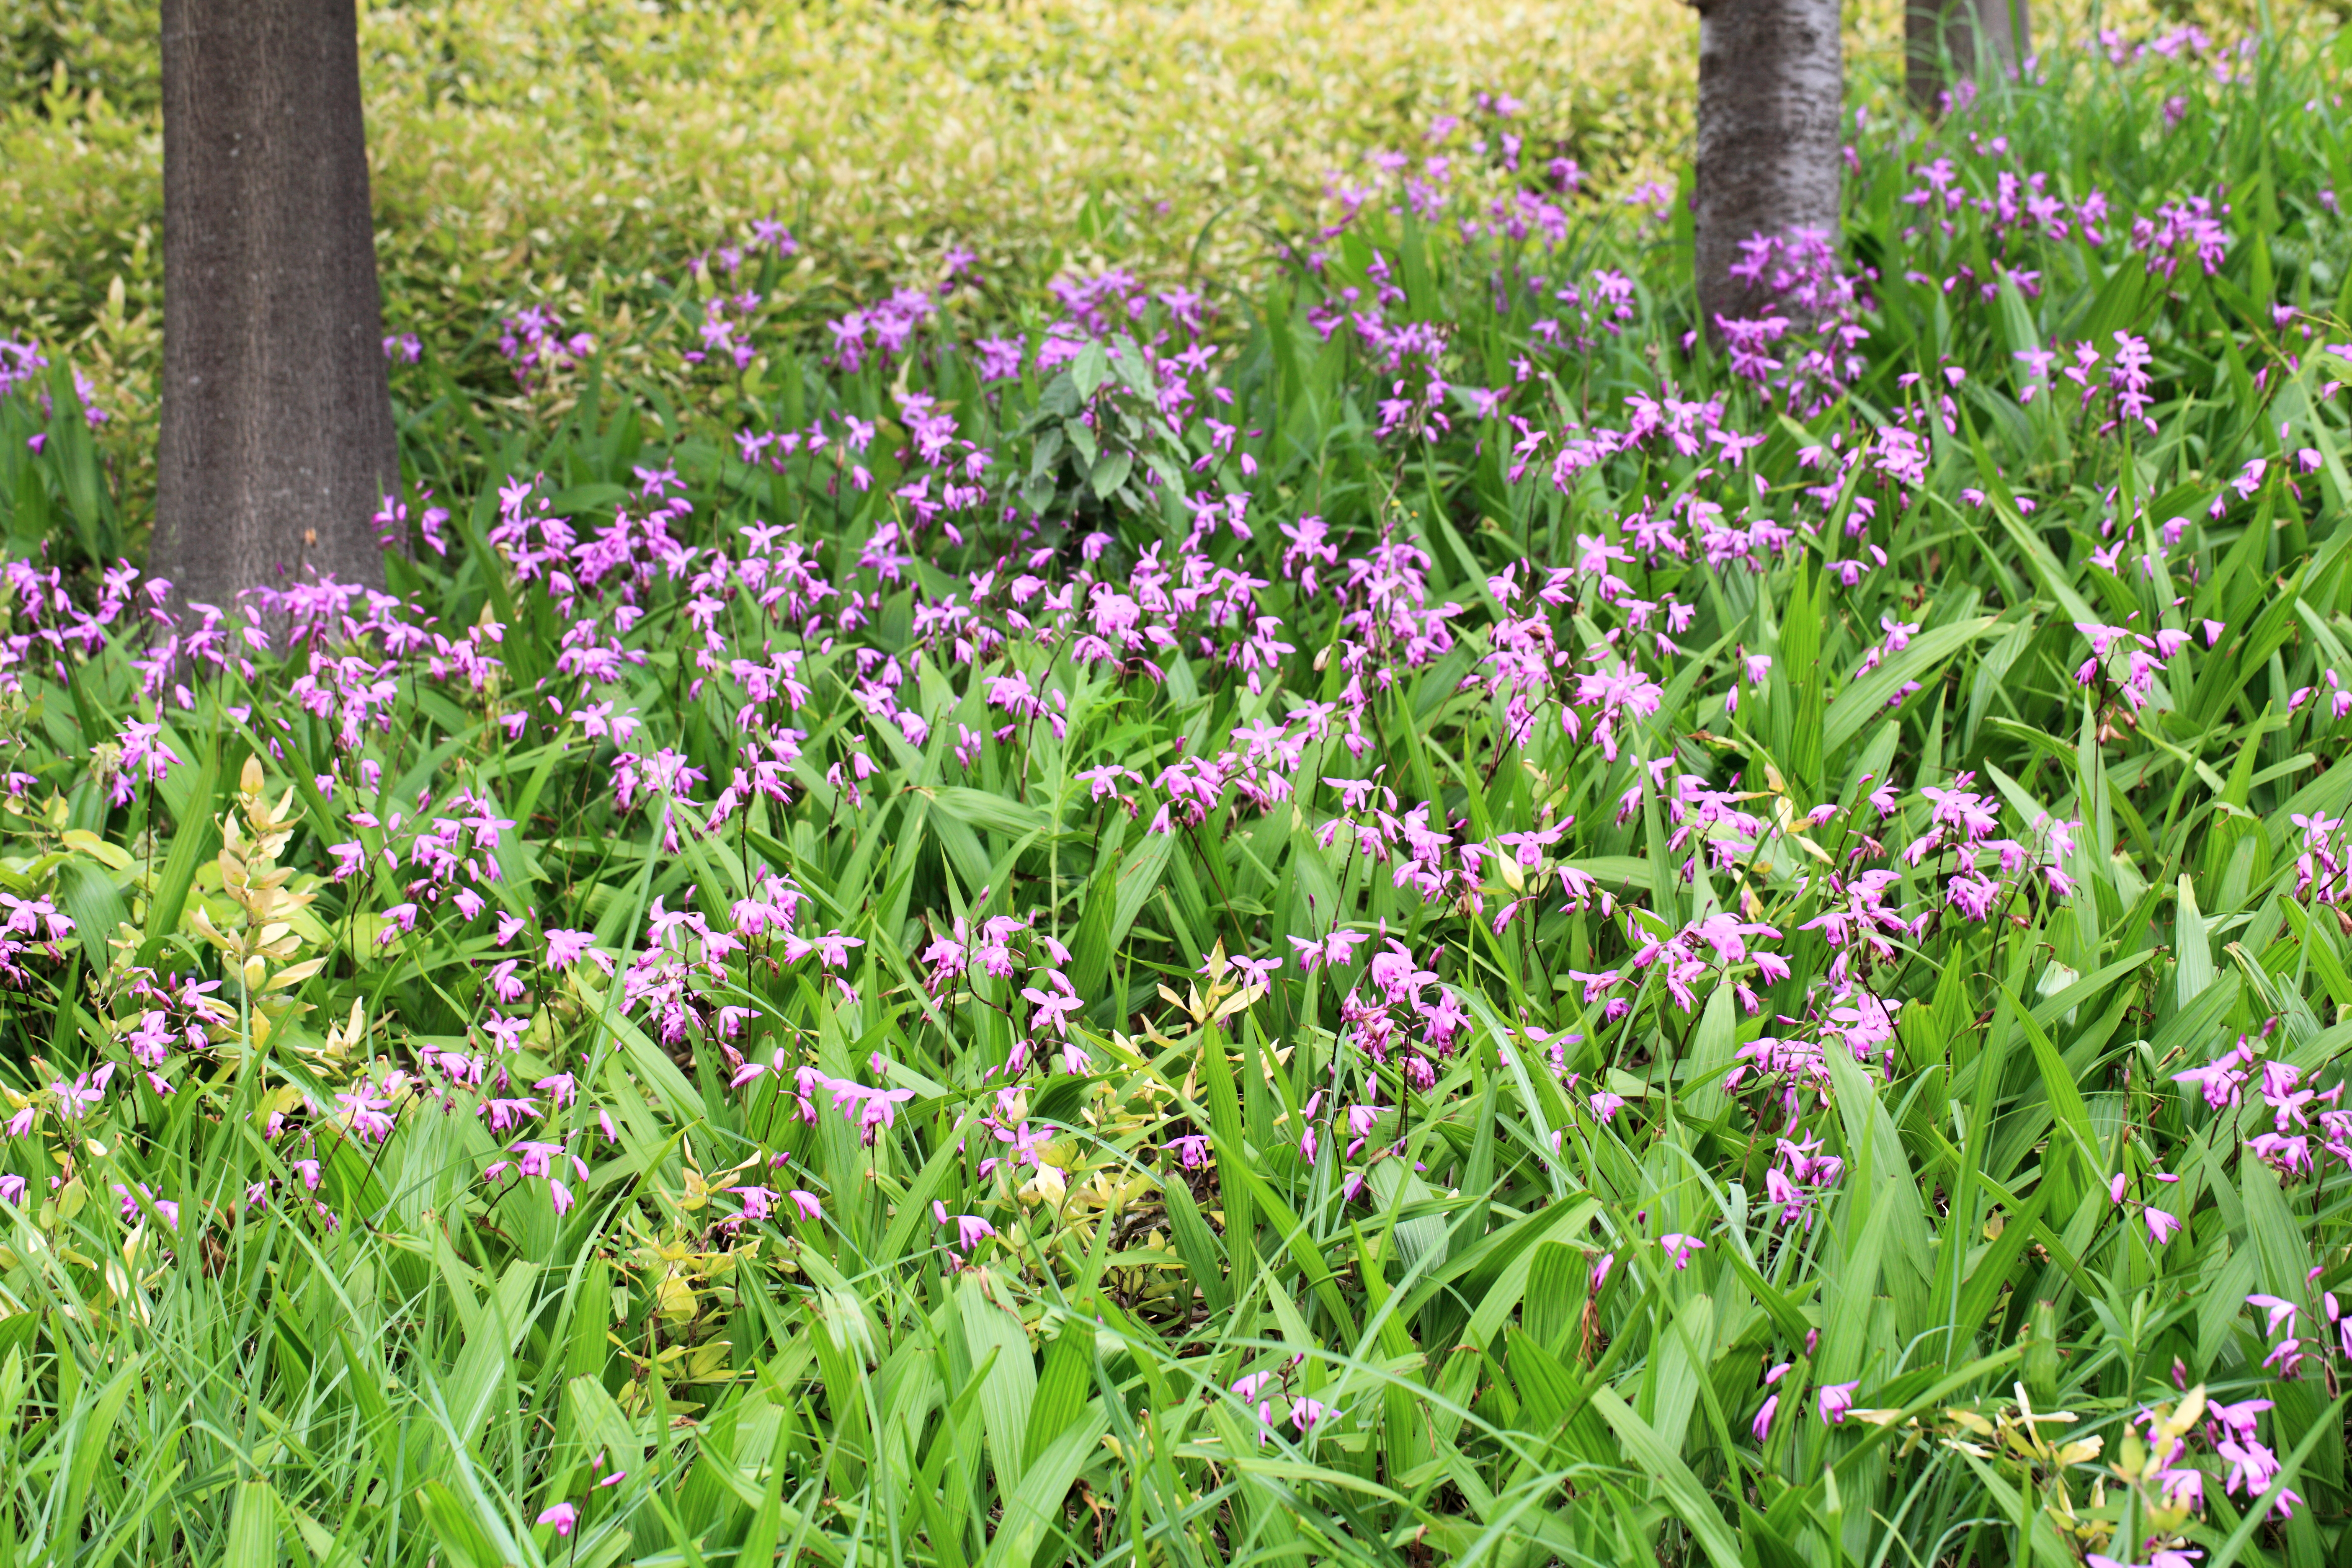
grass, blossom, plant, meadow, prairie, flower, pattern, high, herb, botany, garden, flora, wildflower, background, wallpaper, 5d, hires, markii, hi, res, resolution, flowering plant, land plant, english lavender